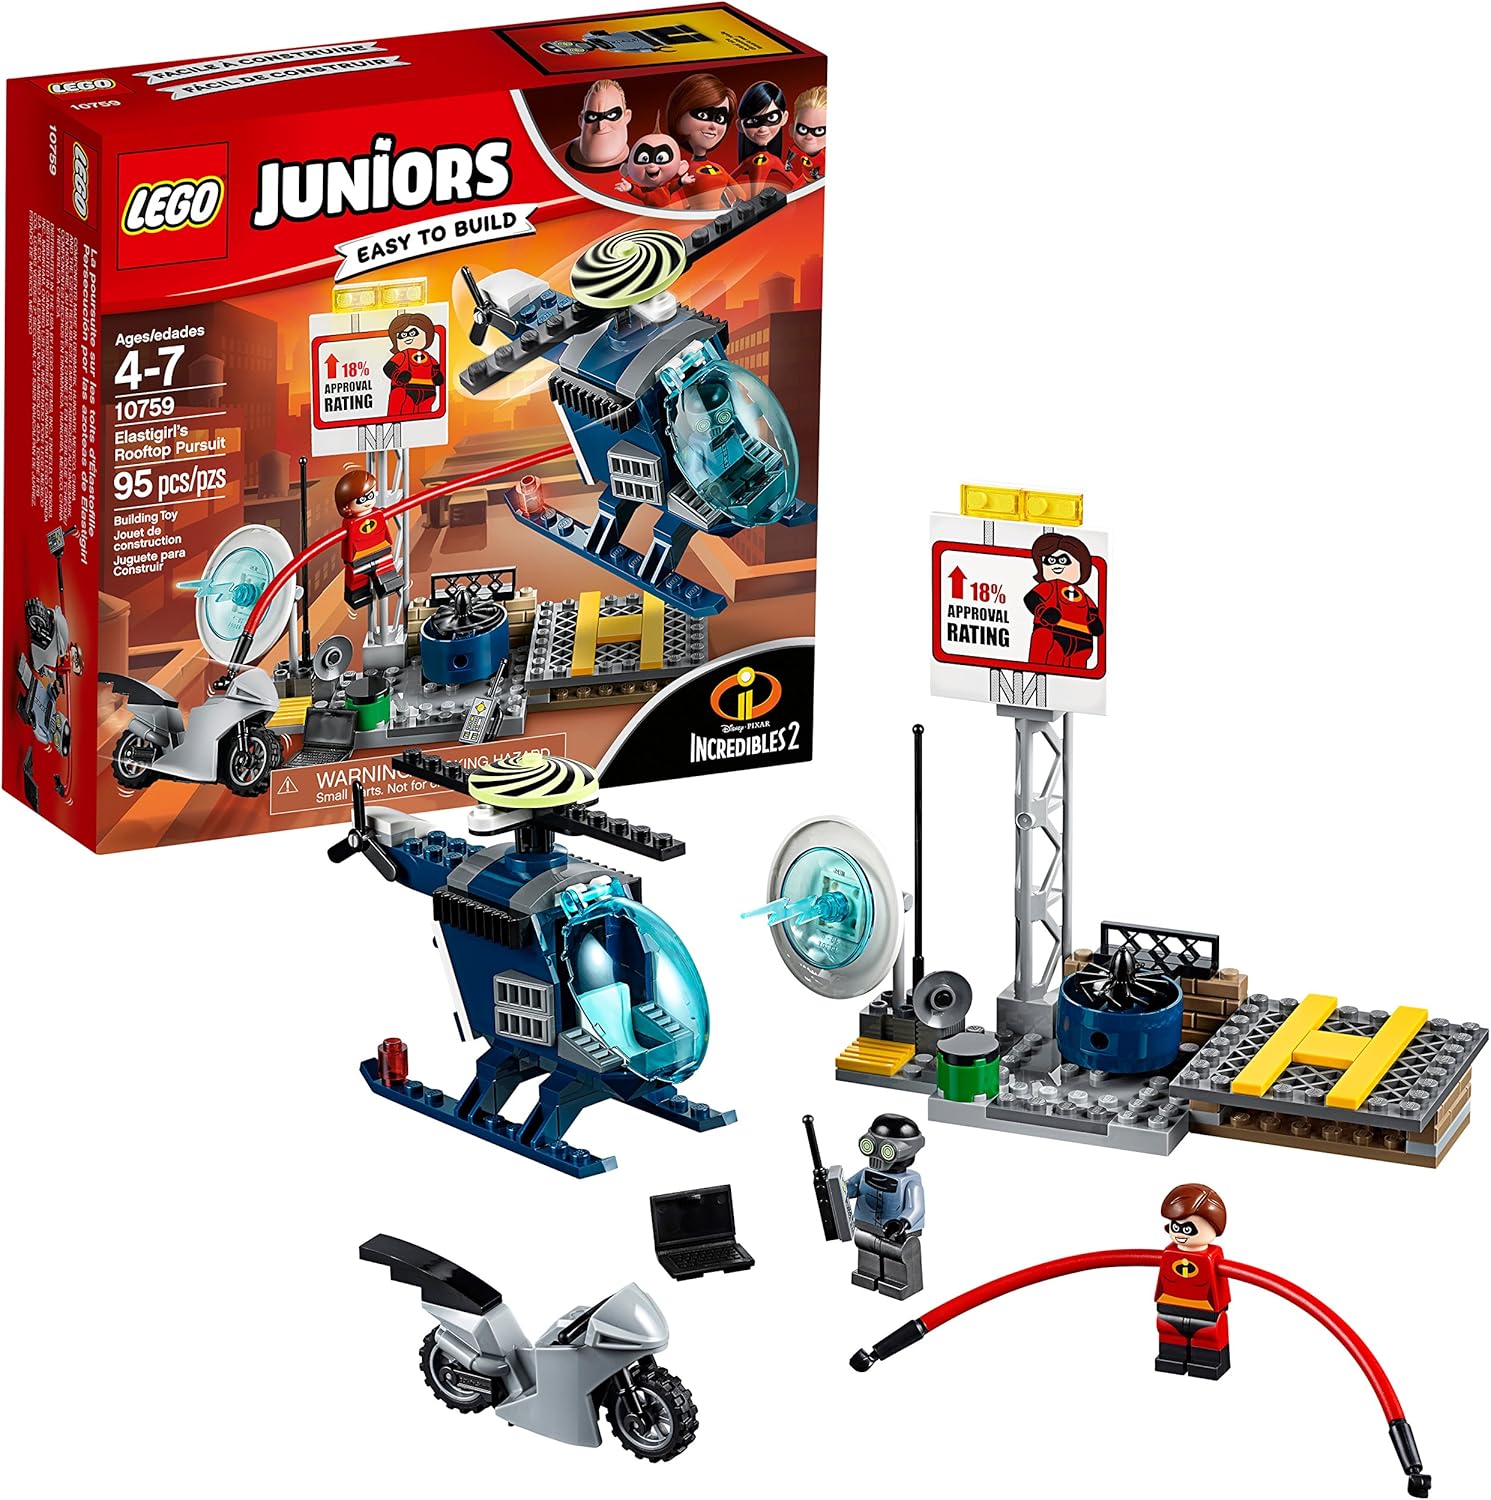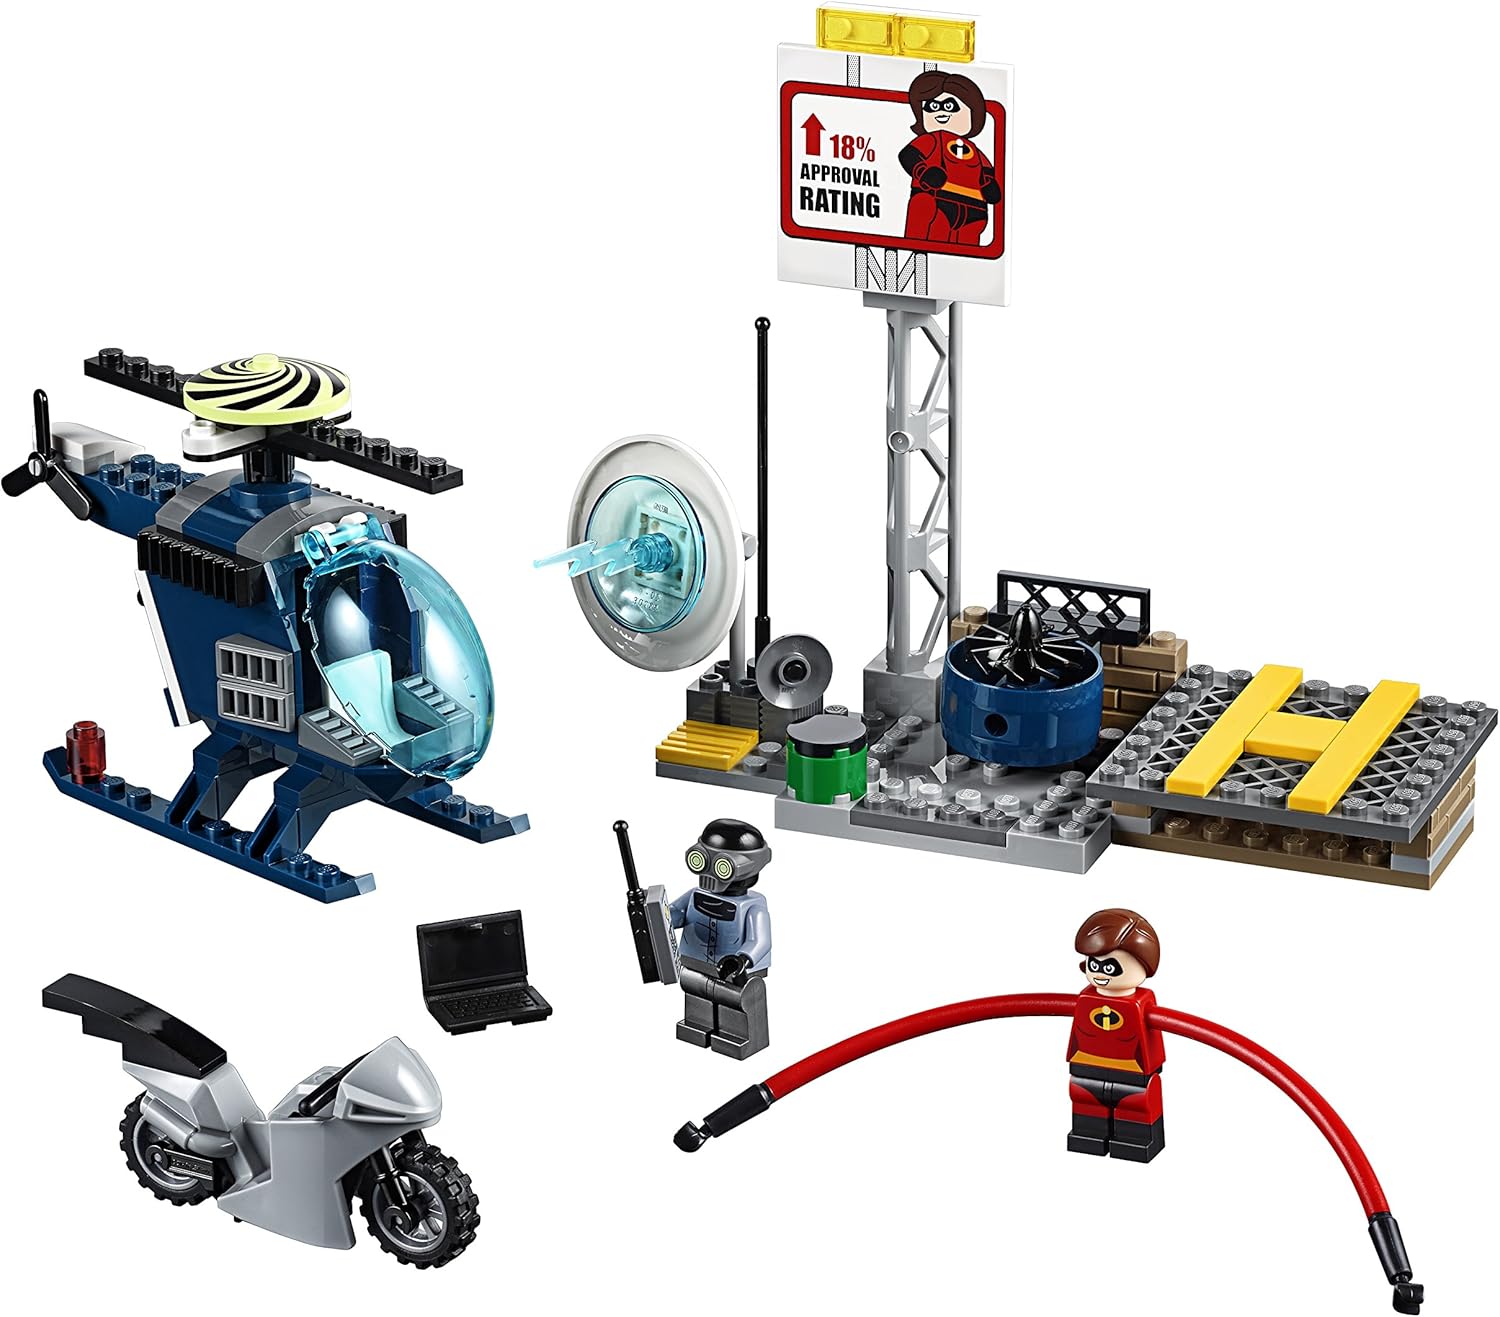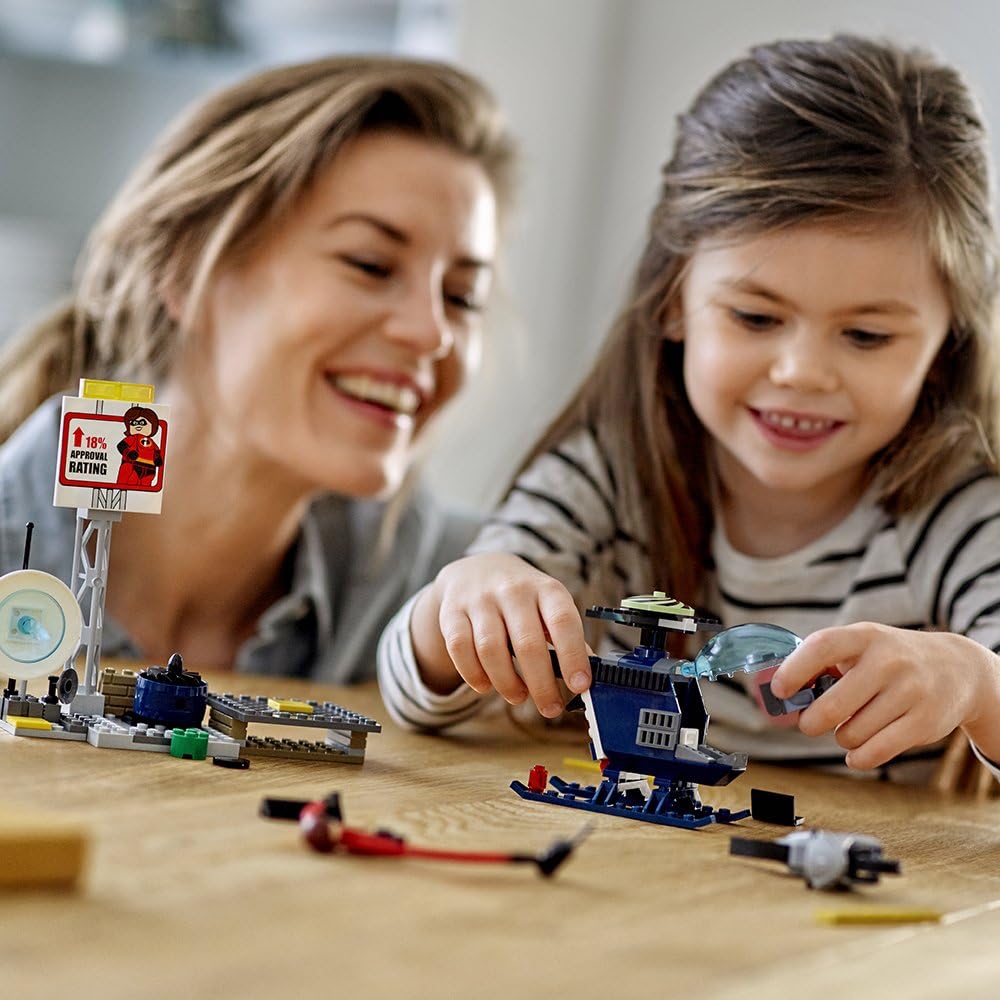
LEGO Juniors/4+ The Incredibles 2 Elastigirl’s Rooftop Pursuit 10759 Building Kit (95 Piece)
Category: Toys & Games
Fire up your child's imagination for some LEGO Juniors/4+ excitement, with this fast-paced 10759 Elastigirl’s Rooftop Pursuit set. This action-packed The Incredibles 2 toy features a helicopter with Starter Brick chassis, spinning hypno-propeller and opening cockpit, a rooftop section with Starter Brick baseplate, billboard, helipad and satellite dish, turbine obstacle with spinning propeller, plus Elastigirl’s Elasticycle. This Easy to Build super heroes toy also includes a simple guide to build and play, to help build confidence in children. Includes 2 minifigures.
Features: Build a detailed rooftop scene with billboard, helipad and turbine with spinning propeller, a helicopter with spinning hypno-propellor, opening cockpit and Elastigirl's Elasticycle | Includes 2 figures: villain Screenslaver and Elastigirl with extended arm elements | Helicopter measures over 3” (9cm) high, 4” (12cm) long and 3” (10cm) wide Rooftop measures over 5” (15cm) high, 5” (15cm) wide and 2” (6cm) deep Elasticycle measures over 1” (3cm) high, 3” (9cm) long and under 1” (2cm) wide. | 95 pieces – Fun Incredibles super hero starter set toy for boys and girls between the ages of 4 and 7